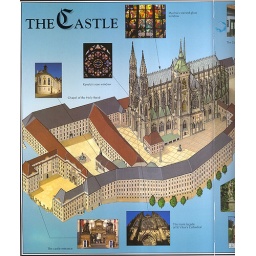
These pictures only show the castle proper, the grounds are much more extensive. The earliest building originated in the 9th century.